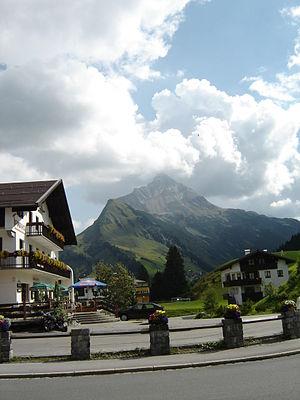
Le Biberkopf est un sommet des Alpes, à 2 599 m, dans les Alpes d'Allgäu, et en particulier dans le chaînon principal, entre l'Autriche et l'Allemagne.